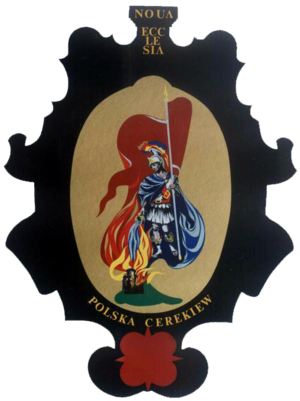
Polska Cerekiew est une gmina rurale du powiat de Kędzierzyn-Koźle, Opole, dans le sud-ouest de la Pologne. Son siège est le village de Polska Cerekiew, qui se situe environ 15 km au sud de Kędzierzyn-Koźle et 51 km au sud de la capitale régionale Opole.